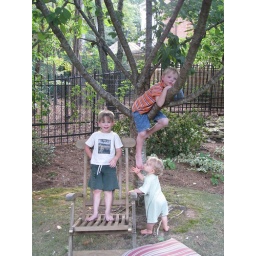
Hanging out in the tree at Grandmapa's house